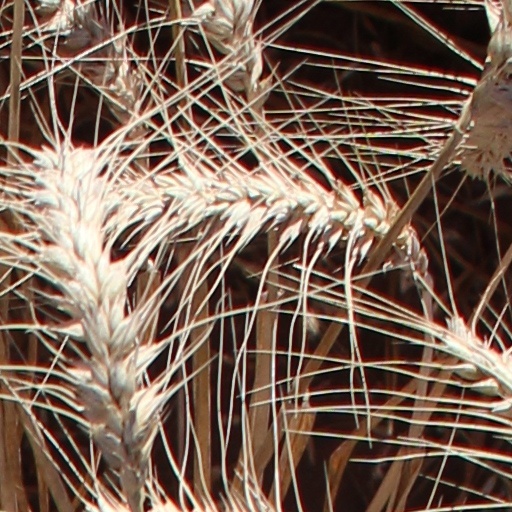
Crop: wheat